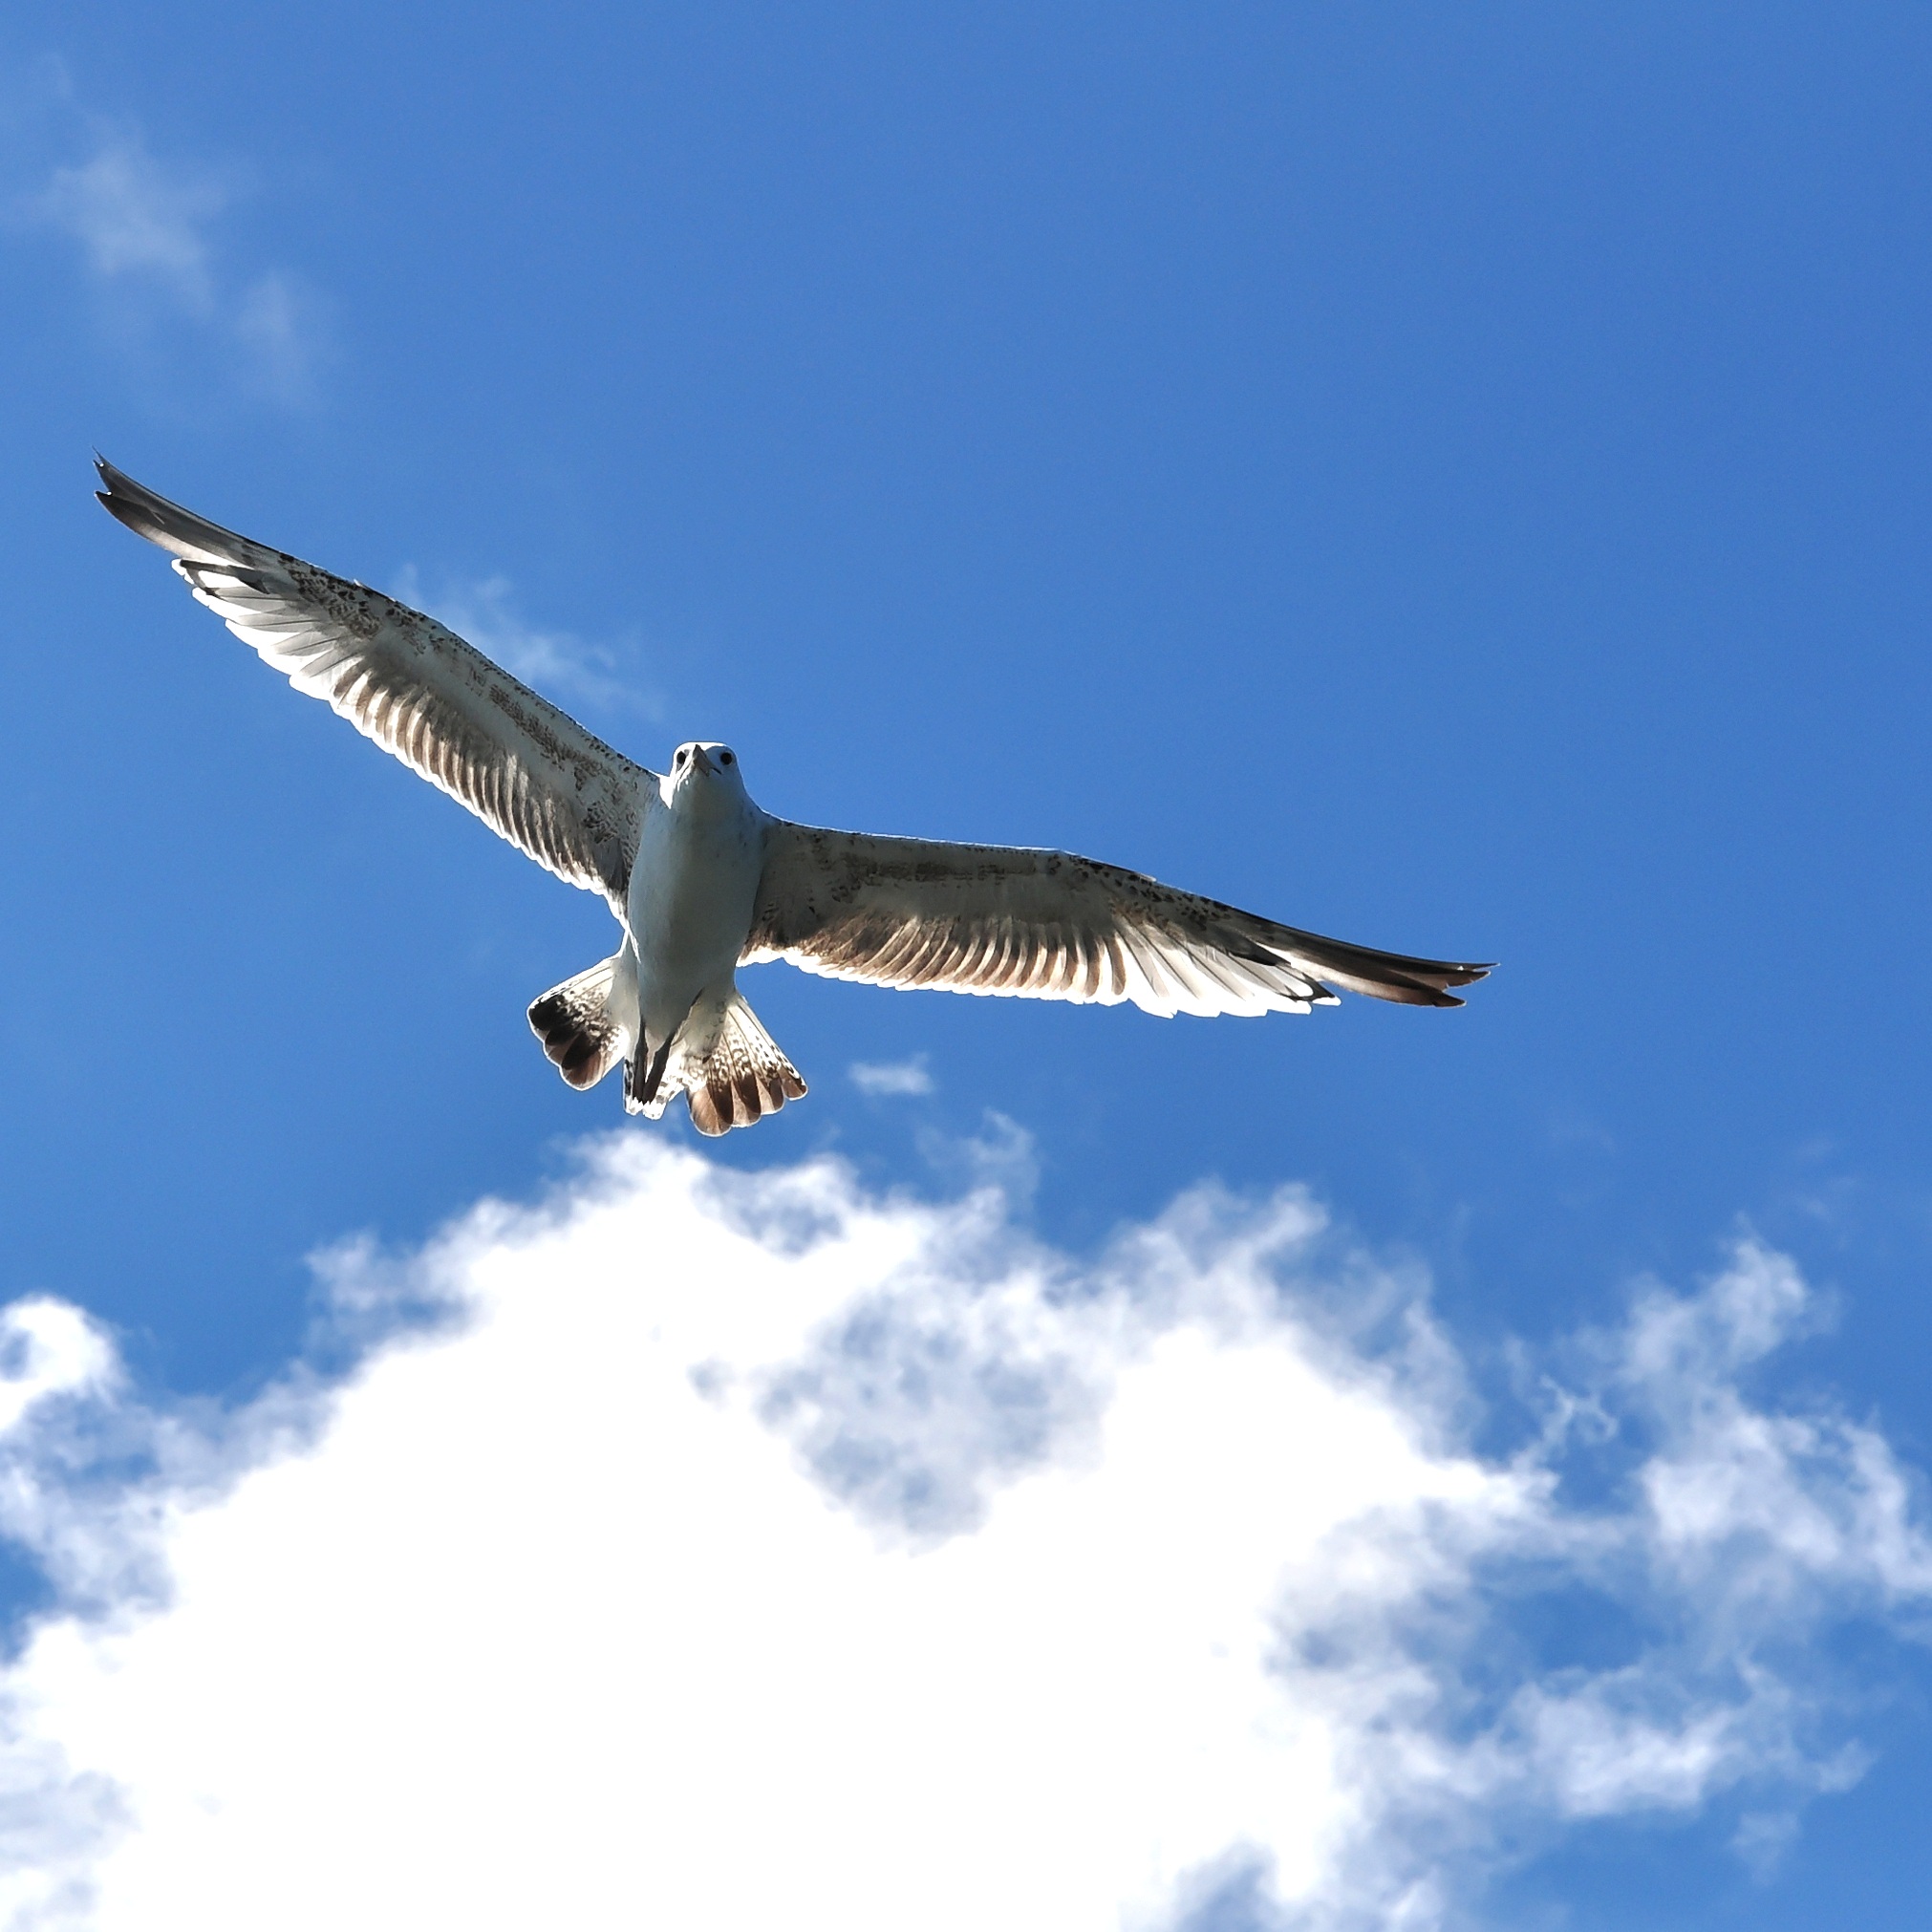
water, bird, wing, sky, seabird, daytime, wildlife, gull, beak, flight, feather, fauna, sea birds, herring gull, charadriiformes, european herring gull